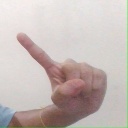
अक्षर: ए